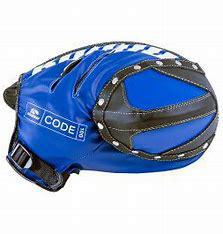
Brand: Karhu
Model: 100